Parted Curtains

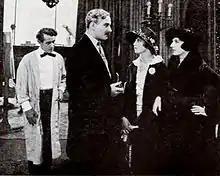
Still with Henry B. Walthall, William Clifford, Margaret Landis, and Mary Alden

Parted Curtains is a 1920 American silent crime-drama film written and directed by Bertram Bracken and James C. Bradford. The film stars Henry B. Walthall, Mary Alden, William Clifford, Edward Cecil, Margaret Landis, and Mickey Moore. The film was released on April 2, 1920.